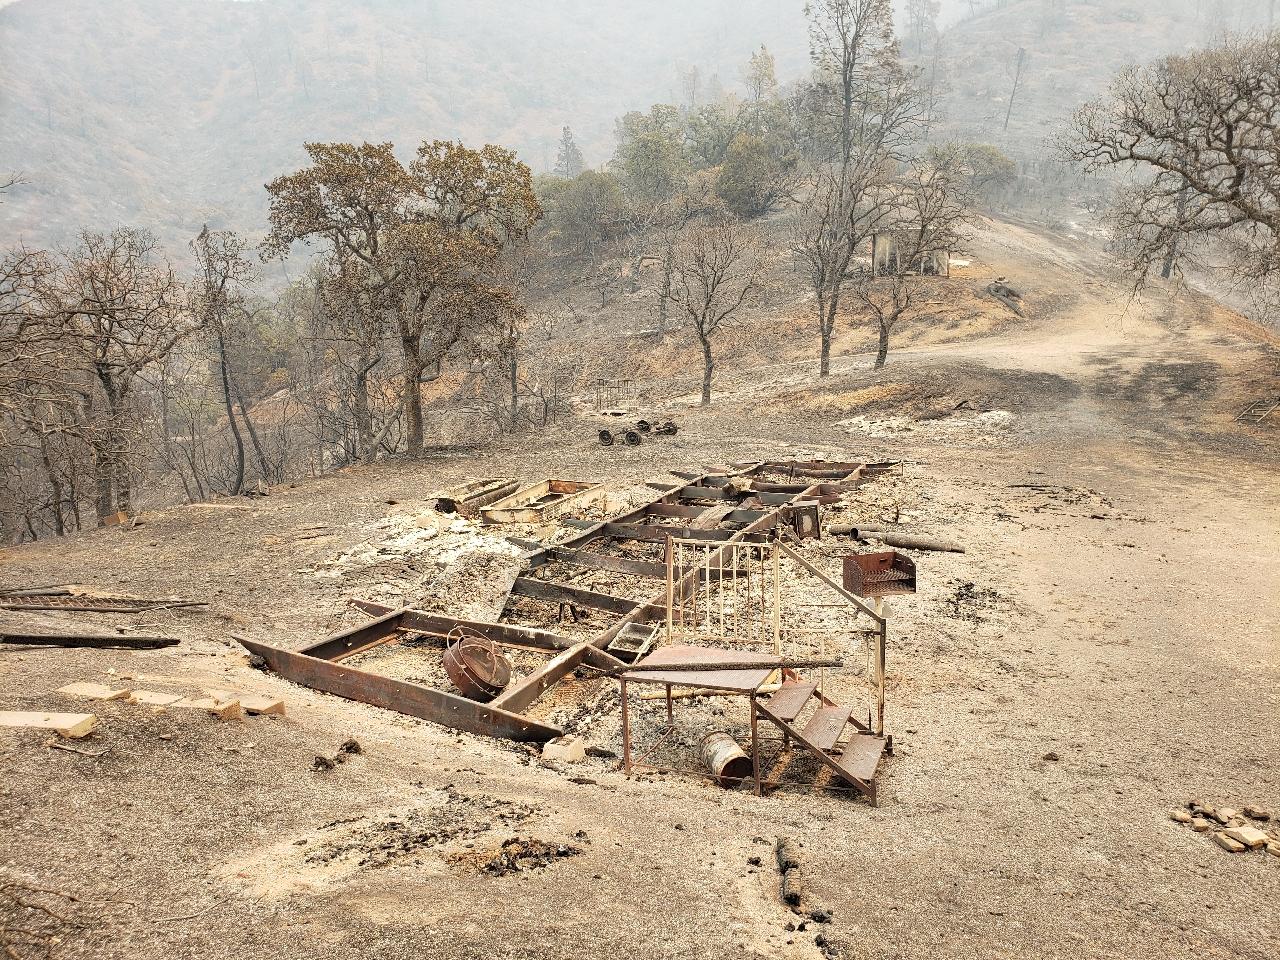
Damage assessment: destroyed